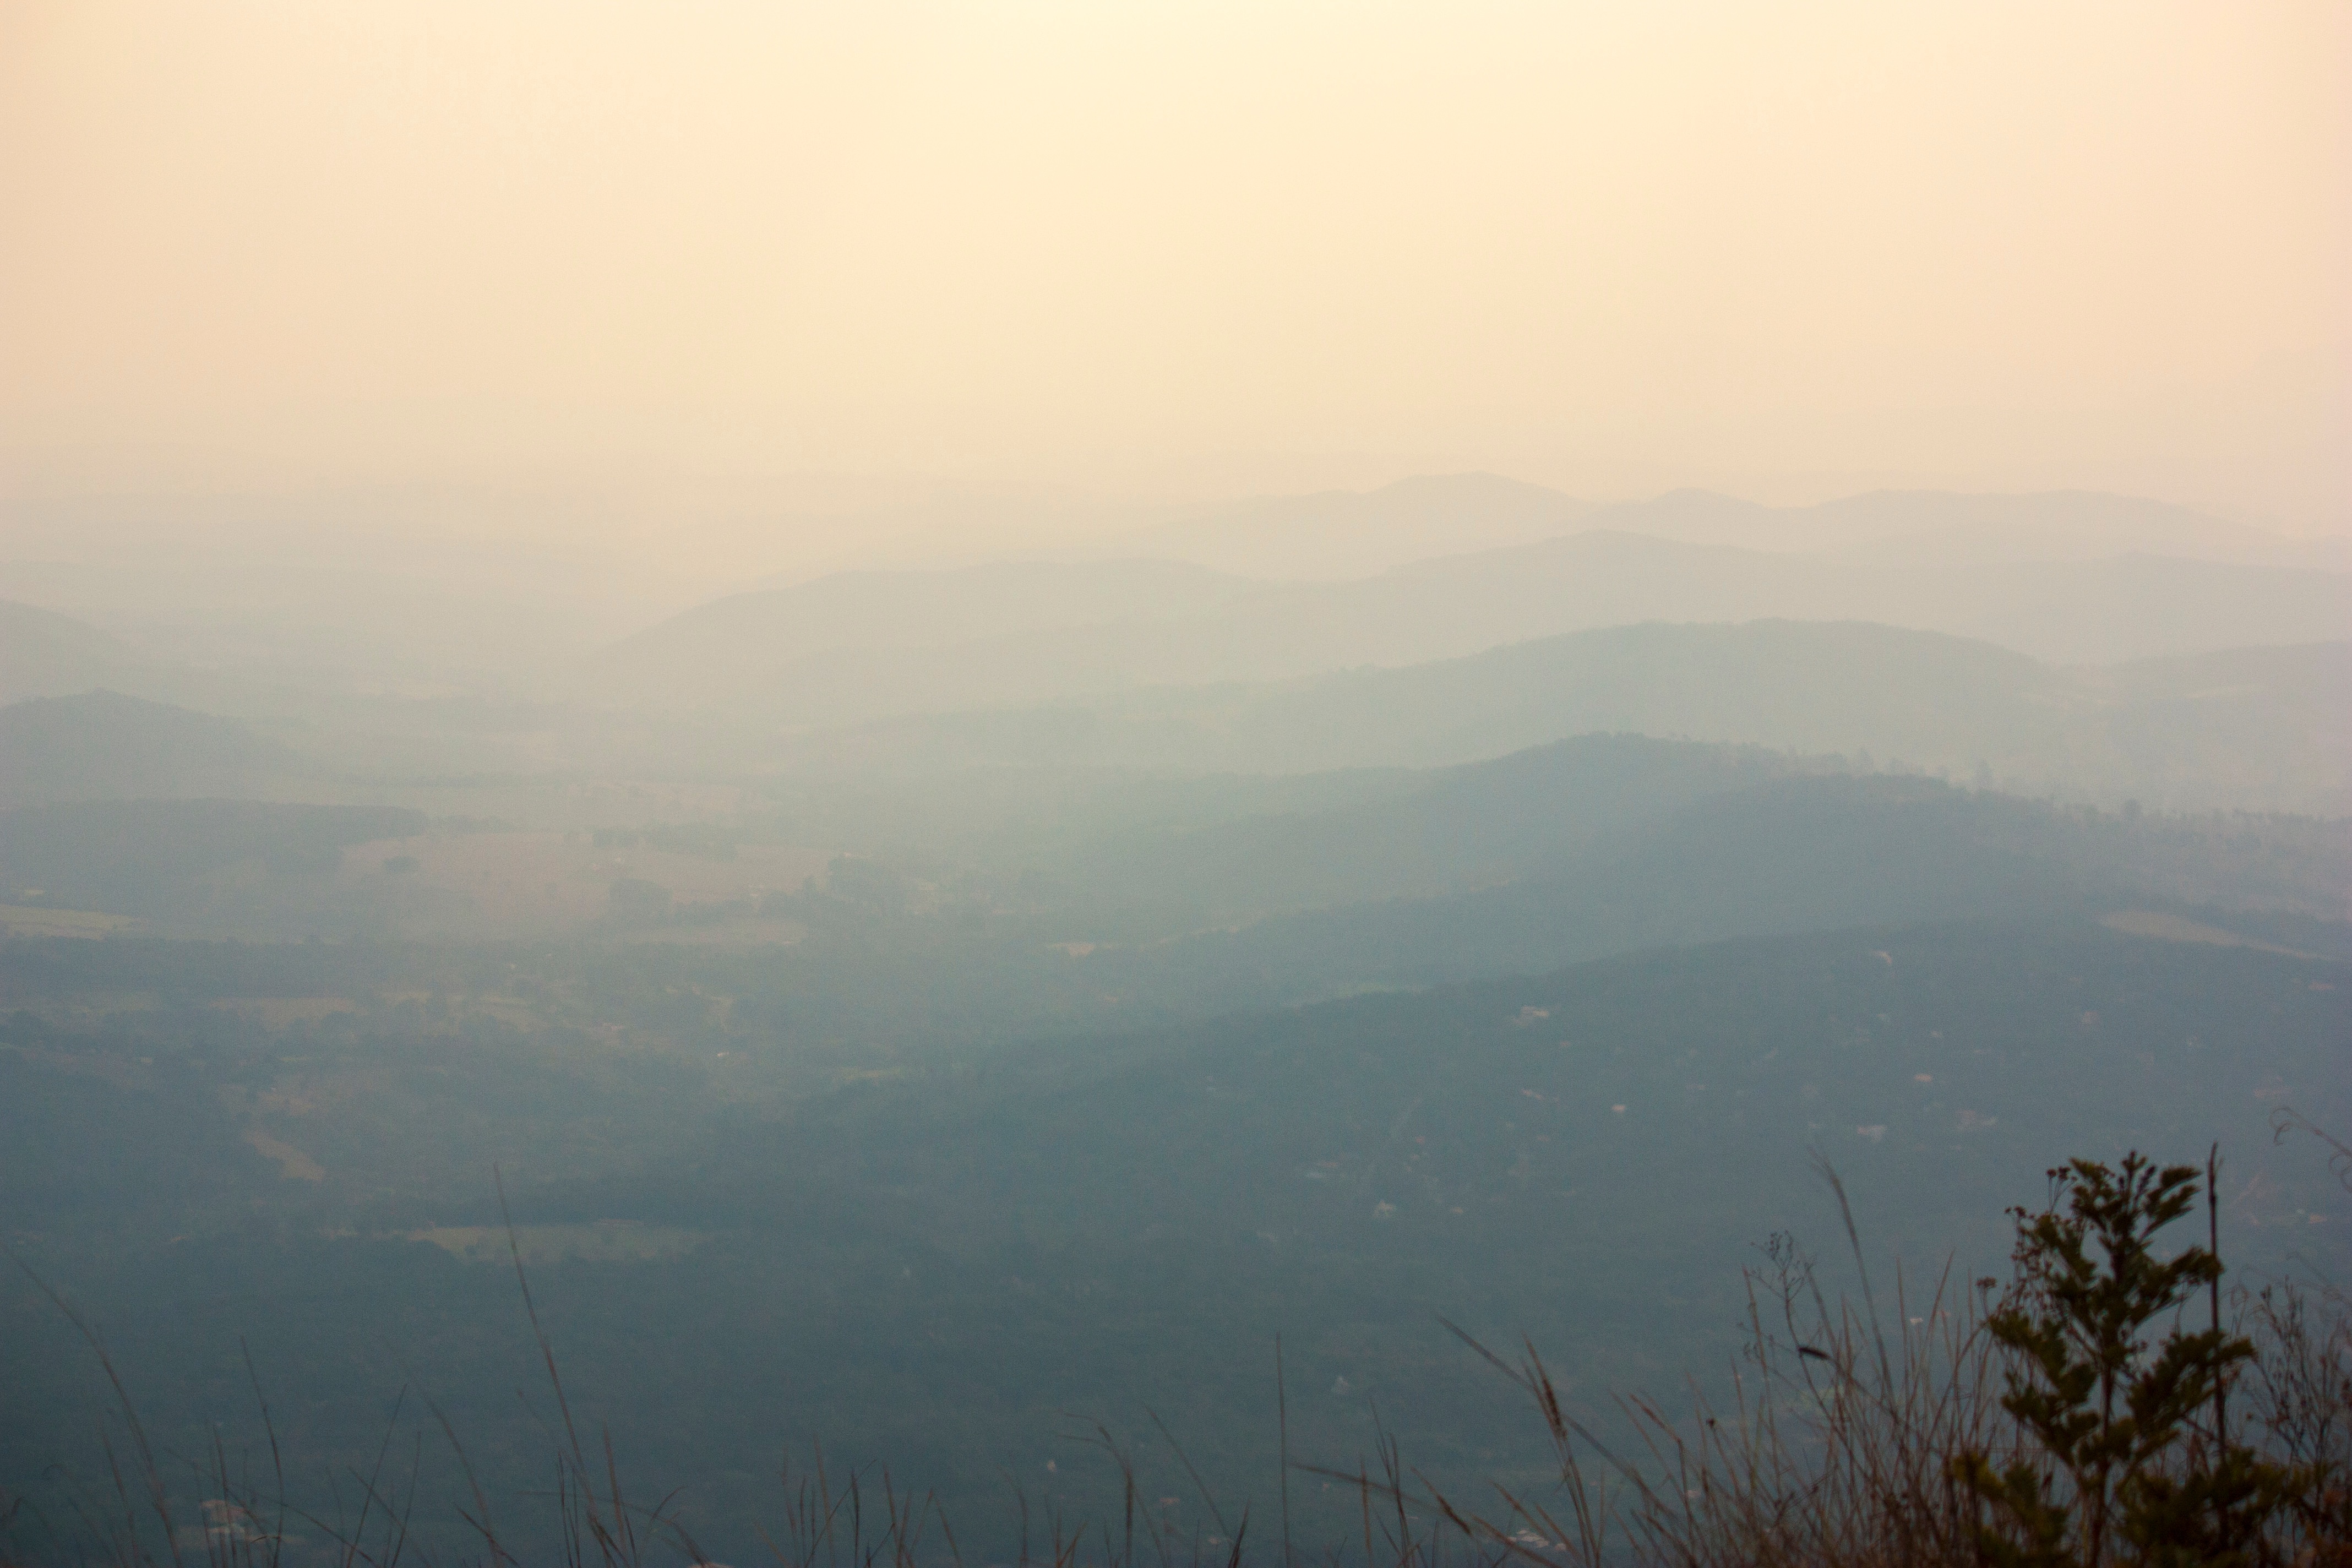
horizon, mountain, fog, sunrise, sunset, mist, sunlight, morning, hill, dawn, mountain range, dusk, weather, haze, ridge, plain, plateau, atmospheric phenomenon, atmosphere of earth, mountainous landforms